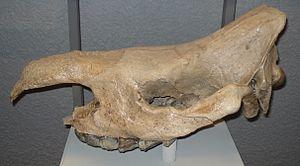
La liste des espèces d'animaux disparus d'Europe comptabilise les animaux éteints, réintroduits et disparus localement d'Europe du Pliocène à l'Holocène.
Le Rhinocéros de Merck est une espèce de rhinocéros éteinte mais bien connue par des dizaines de fossiles du Pléistocène découverts dans une grande partie de l'Eurasie, depuis le Portugal jusqu'à la Chine.
Le Needien est un terme stratigraphique ayant été utilisé pour définir un niveau géologique néerlandais. Ce niveau, qui fait partie de l'étage géologique du Pléistocène moyen, est précédé par le Drenthien et remplacé par le Taxandrien. Son stratotype a été déterminé d'après les argiles contenues dans une carrière de Needse Berg, un site localisé dans le village de Neede, commune de Berkelland, province Gueldre. Ces gisements comportent notamment des fossiles de Viviparus diluvianus et d'autres espèces de mollusques éteintes telles que la Parafossarulus crassitesta.